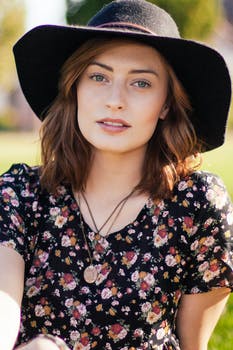
Label: No Watermark